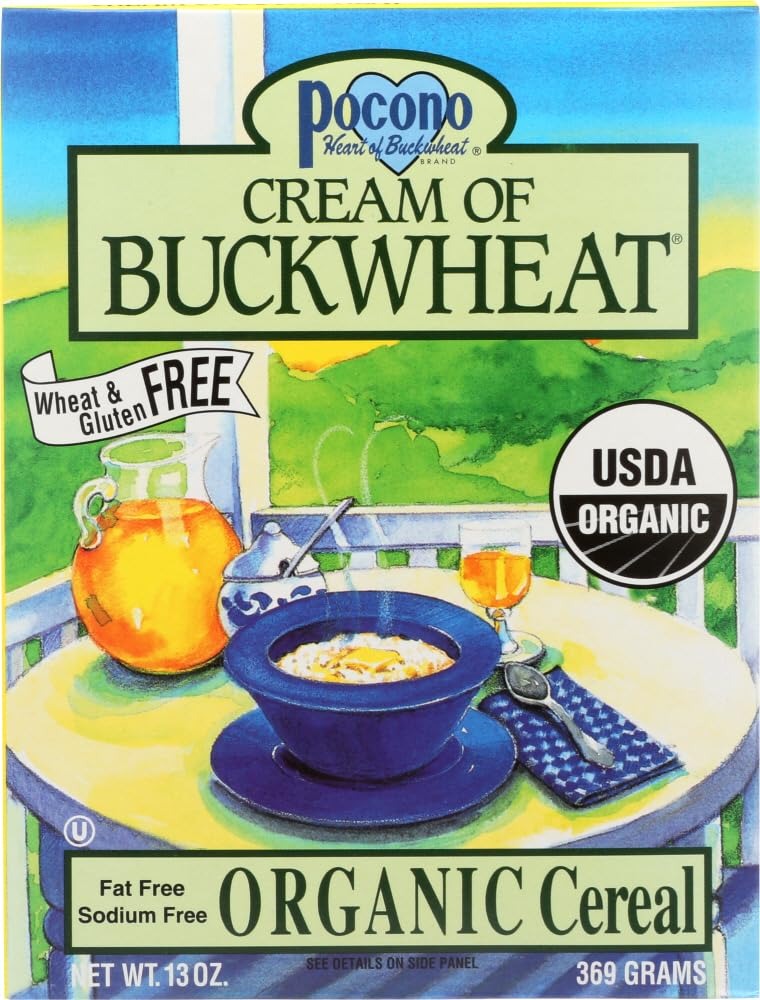
Item Name: Pocono Organic Cream of Buckwheat Cereal (6x13 oz.) by Pocono
Value: 78.0
Unit: Fl Oz

Price: 46.38